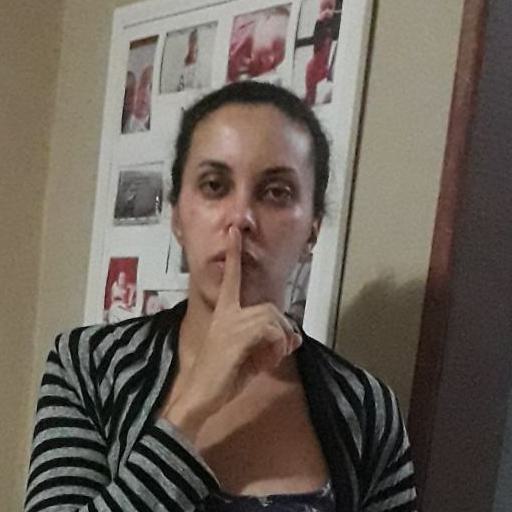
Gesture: mute